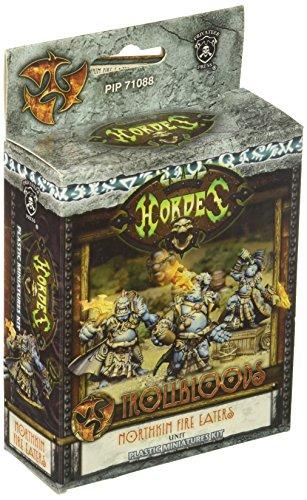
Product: Privateer Press Hordes Troll Bloods Northkin Fire Eaters Kit
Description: A warlock's true strength lies in his ability to control and coordinate the mighty savage War beasts at the heart of his forces.
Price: $19.56
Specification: ProductDimensions:4x2x4inches|ItemWeight:1.6ounces|ShippingWeight:1.6ounces(Viewshippingratesandpolicies)|DomesticShipping:ItemcanbeshippedwithinU.S.|InternationalShipping:ThisitemcanbeshippedtoselectcountriesoutsideoftheU.S.LearnMore|ASIN:B01LZPQQGS|Itemmodelnumber:PIP71088|Manufacturerrecommendedage:12yearsandup